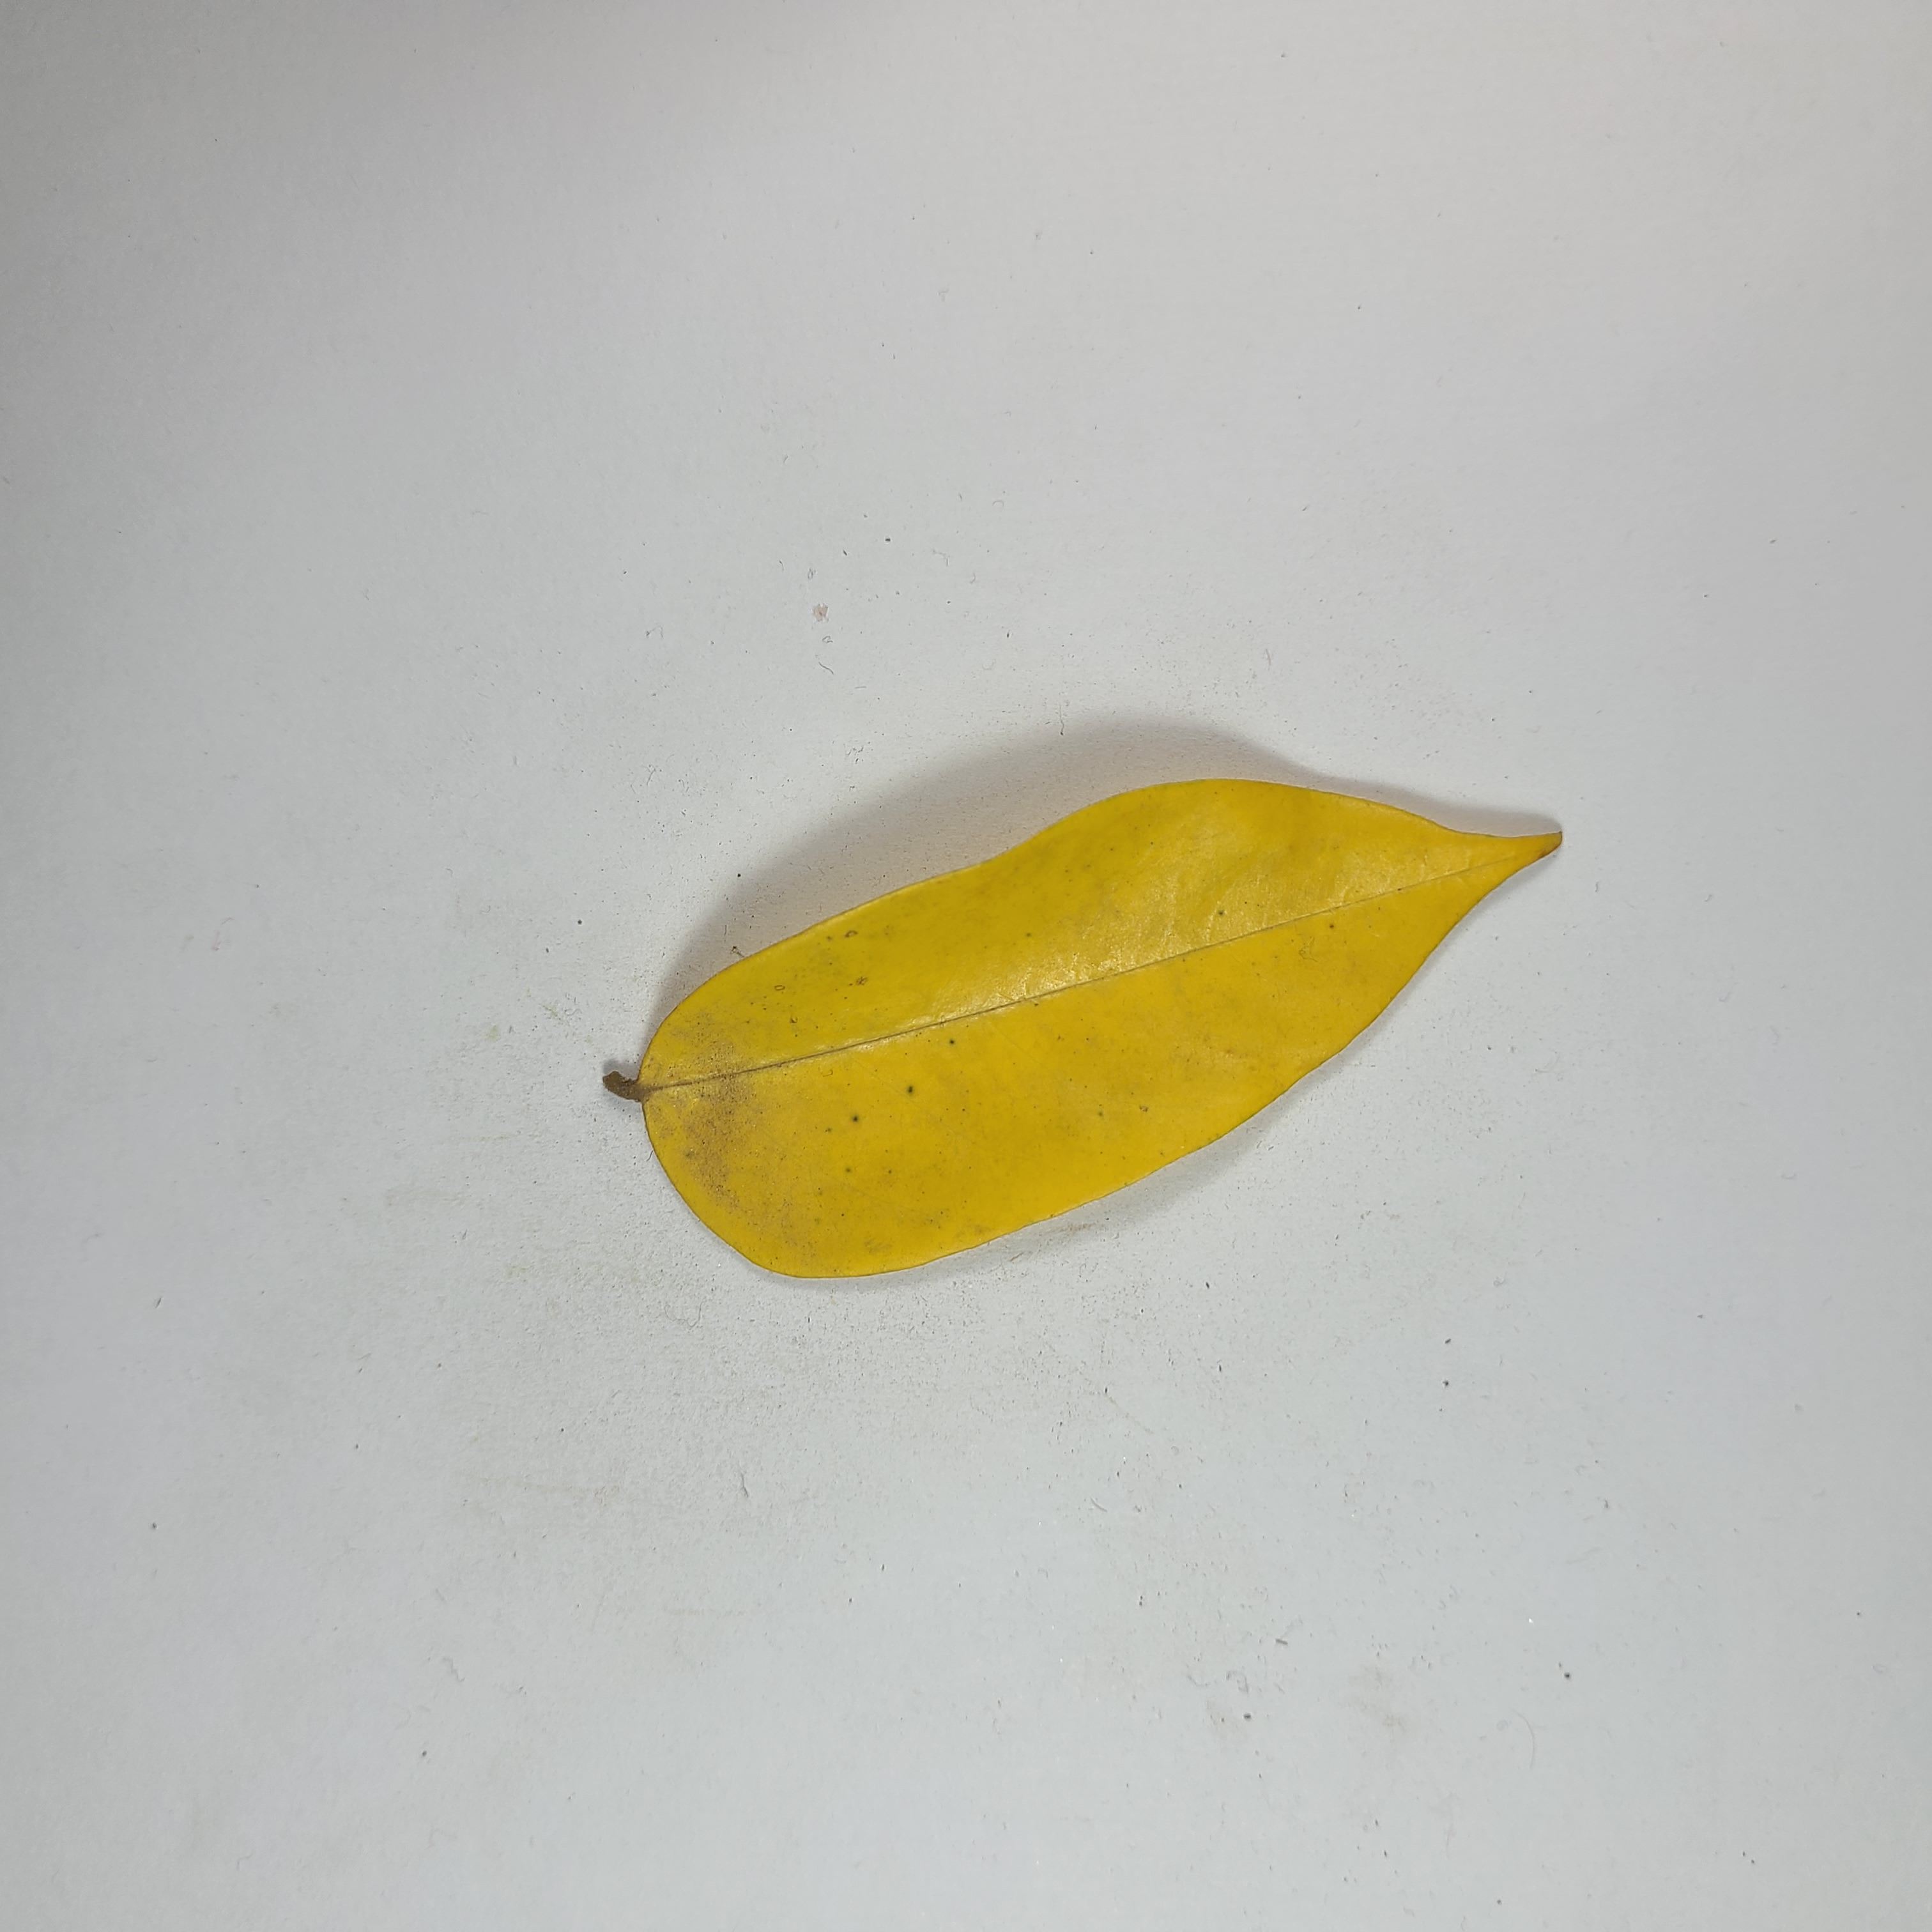
Label: Yellow Leaves